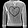
Label: Pullover